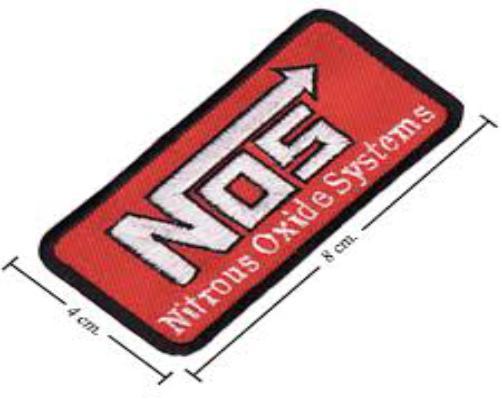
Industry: Others